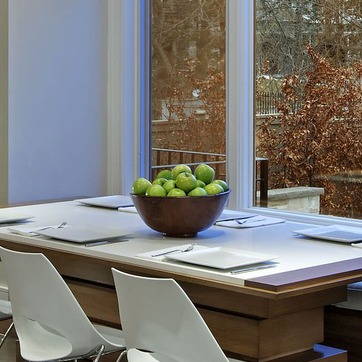
Material: food